Fulltofta Church

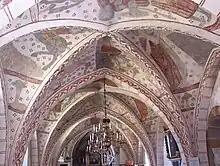
Interior view of the profusely decorated vaults

The interior of the church is richly decorated with medieval murals, dating from the second half of the 15th century. They are considered to be made by an artist known by the notname "Skivarpsmästaren", after the murals in Skivarp Church which are believed to be by the same hand. They were rediscovered in 1907 after having been covered with whitewash since the Reformation, and uncovered in 1910–1912. The paintings have been described as being of high quality and depict almost exclusively scenes from the Bible (and with the exception only of other religious themes, e.g. the stigmatization of Saint Francis).